St. Xavier High School (Ohio)

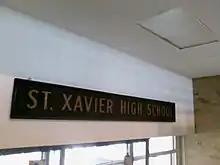
A former entrance sign now hangs in the main stairwell. It made its first appearance downtown on August 28, 1919.

St. Xavier, once a part of Xavier University, traces its history to the Athenaeum at Seventh and Sycamore streets in Downtown Cincinnati. The institute, which included a seminary and lay college, was dedicated by the first bishop of Cincinnati, the Most Rev. Edward D. Fenwick, O.P., on October 17, 1831. It was the first Catholic institution of higher learning in the Northwest Territory. Just a week later, the city's first public high school, Woodward College, opened its doors. The Athenaeum stood until 1890, next door to "The Catholic Telegraph"'s printing press.